Elizabeth Yates (actress)

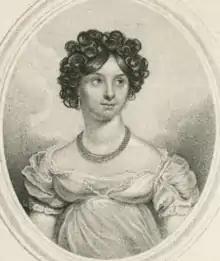

Elizabeth Yates ( Brunton; 21 January 1799 – 30 August 1860) was an English actress. She appeared on the stage under the names Miss Brunton, Elizabeth Brunton, Elizabeth Yates, Mrs. Yates, and Mrs. Yates late Miss Brunton.